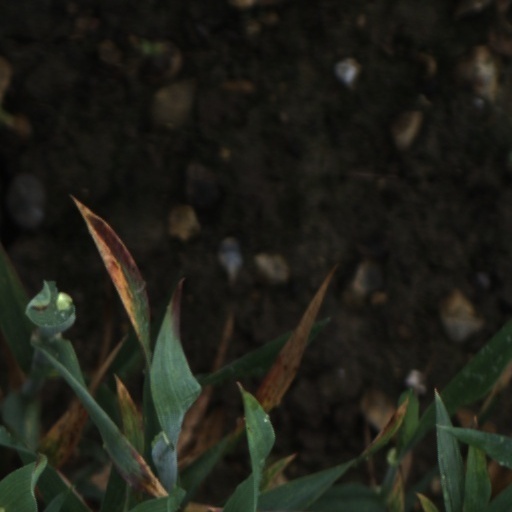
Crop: wheat